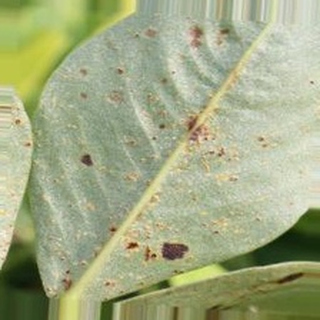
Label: groundnut_rust